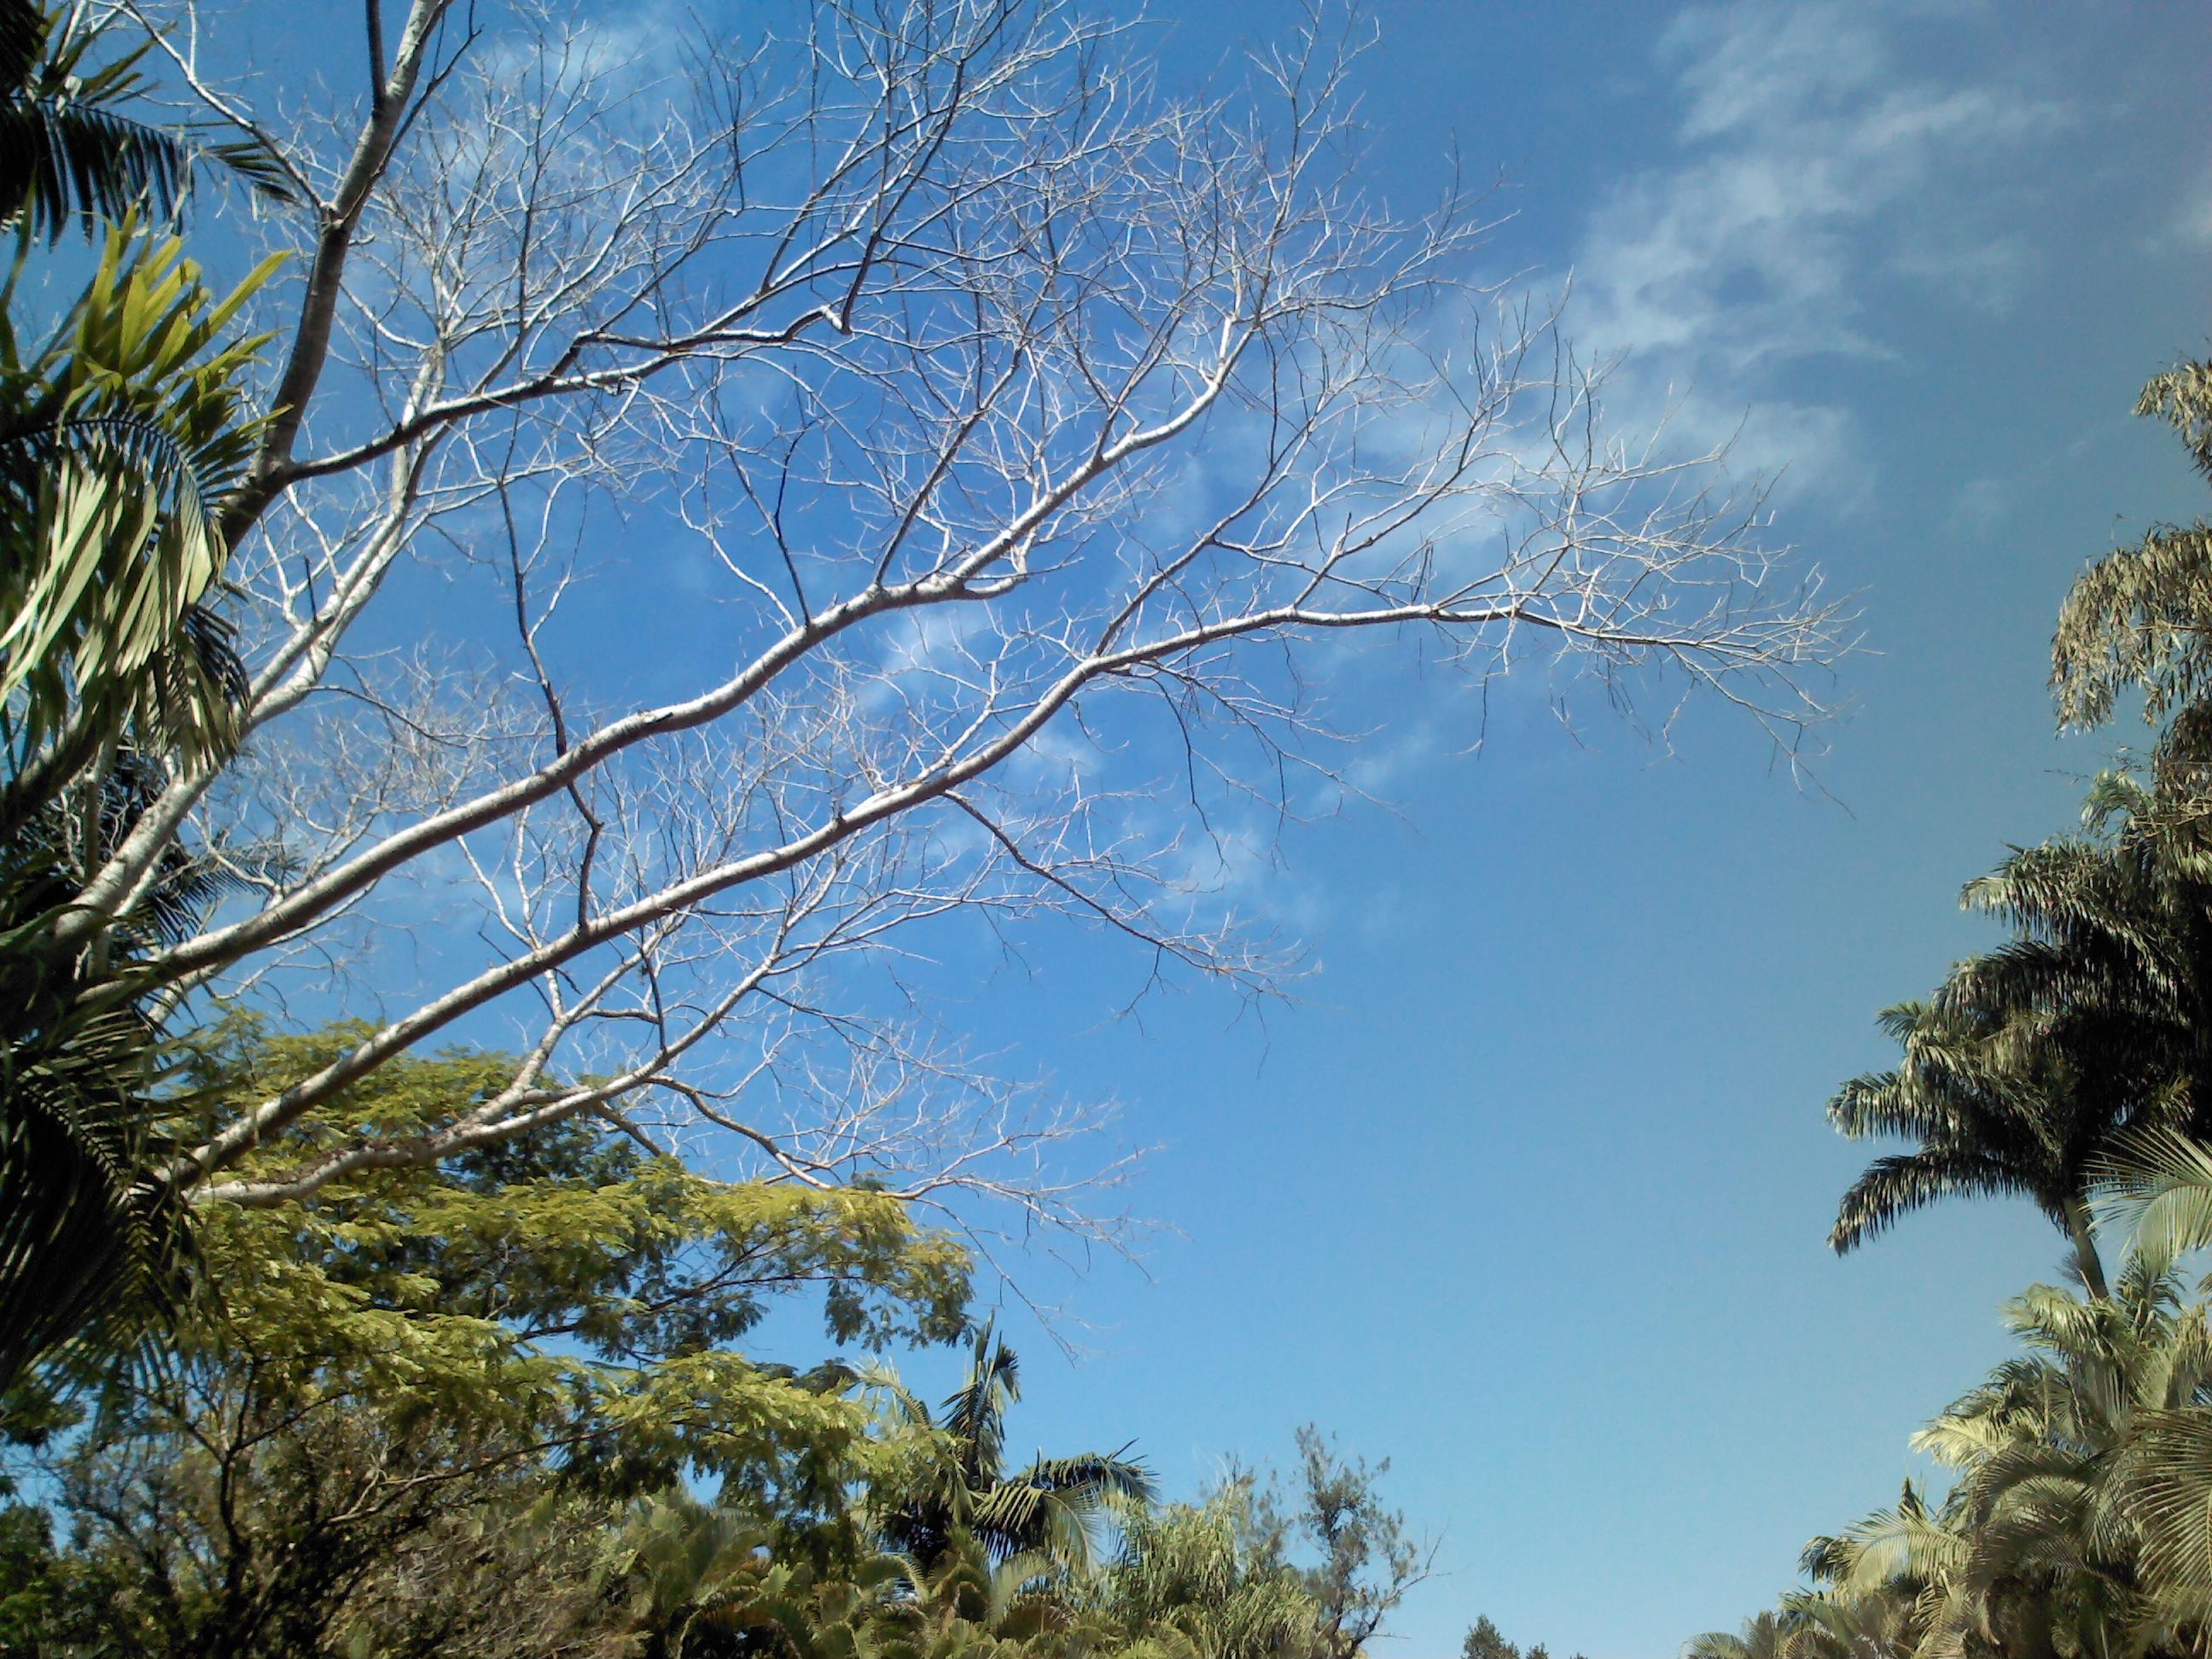
landscape, tree, nature, forest, branch, cloud, plant, sky, sunlight, leaf, flower, flora, clouds, habitat, ecosystem, ceu, woody plant